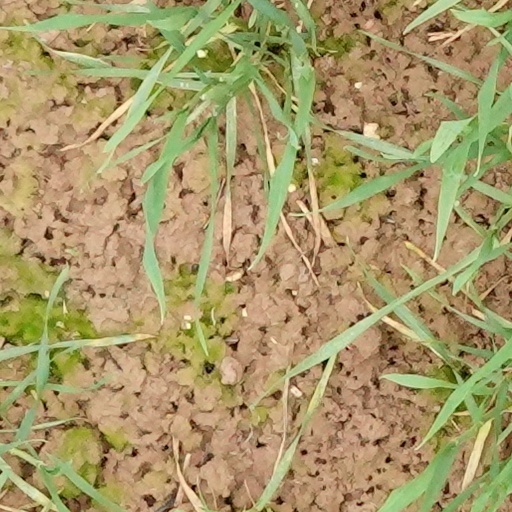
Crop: wheat